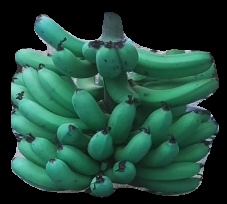
Variety: pachbale
Grade: grade3